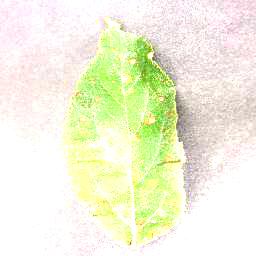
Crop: apple
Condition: cedar_rust